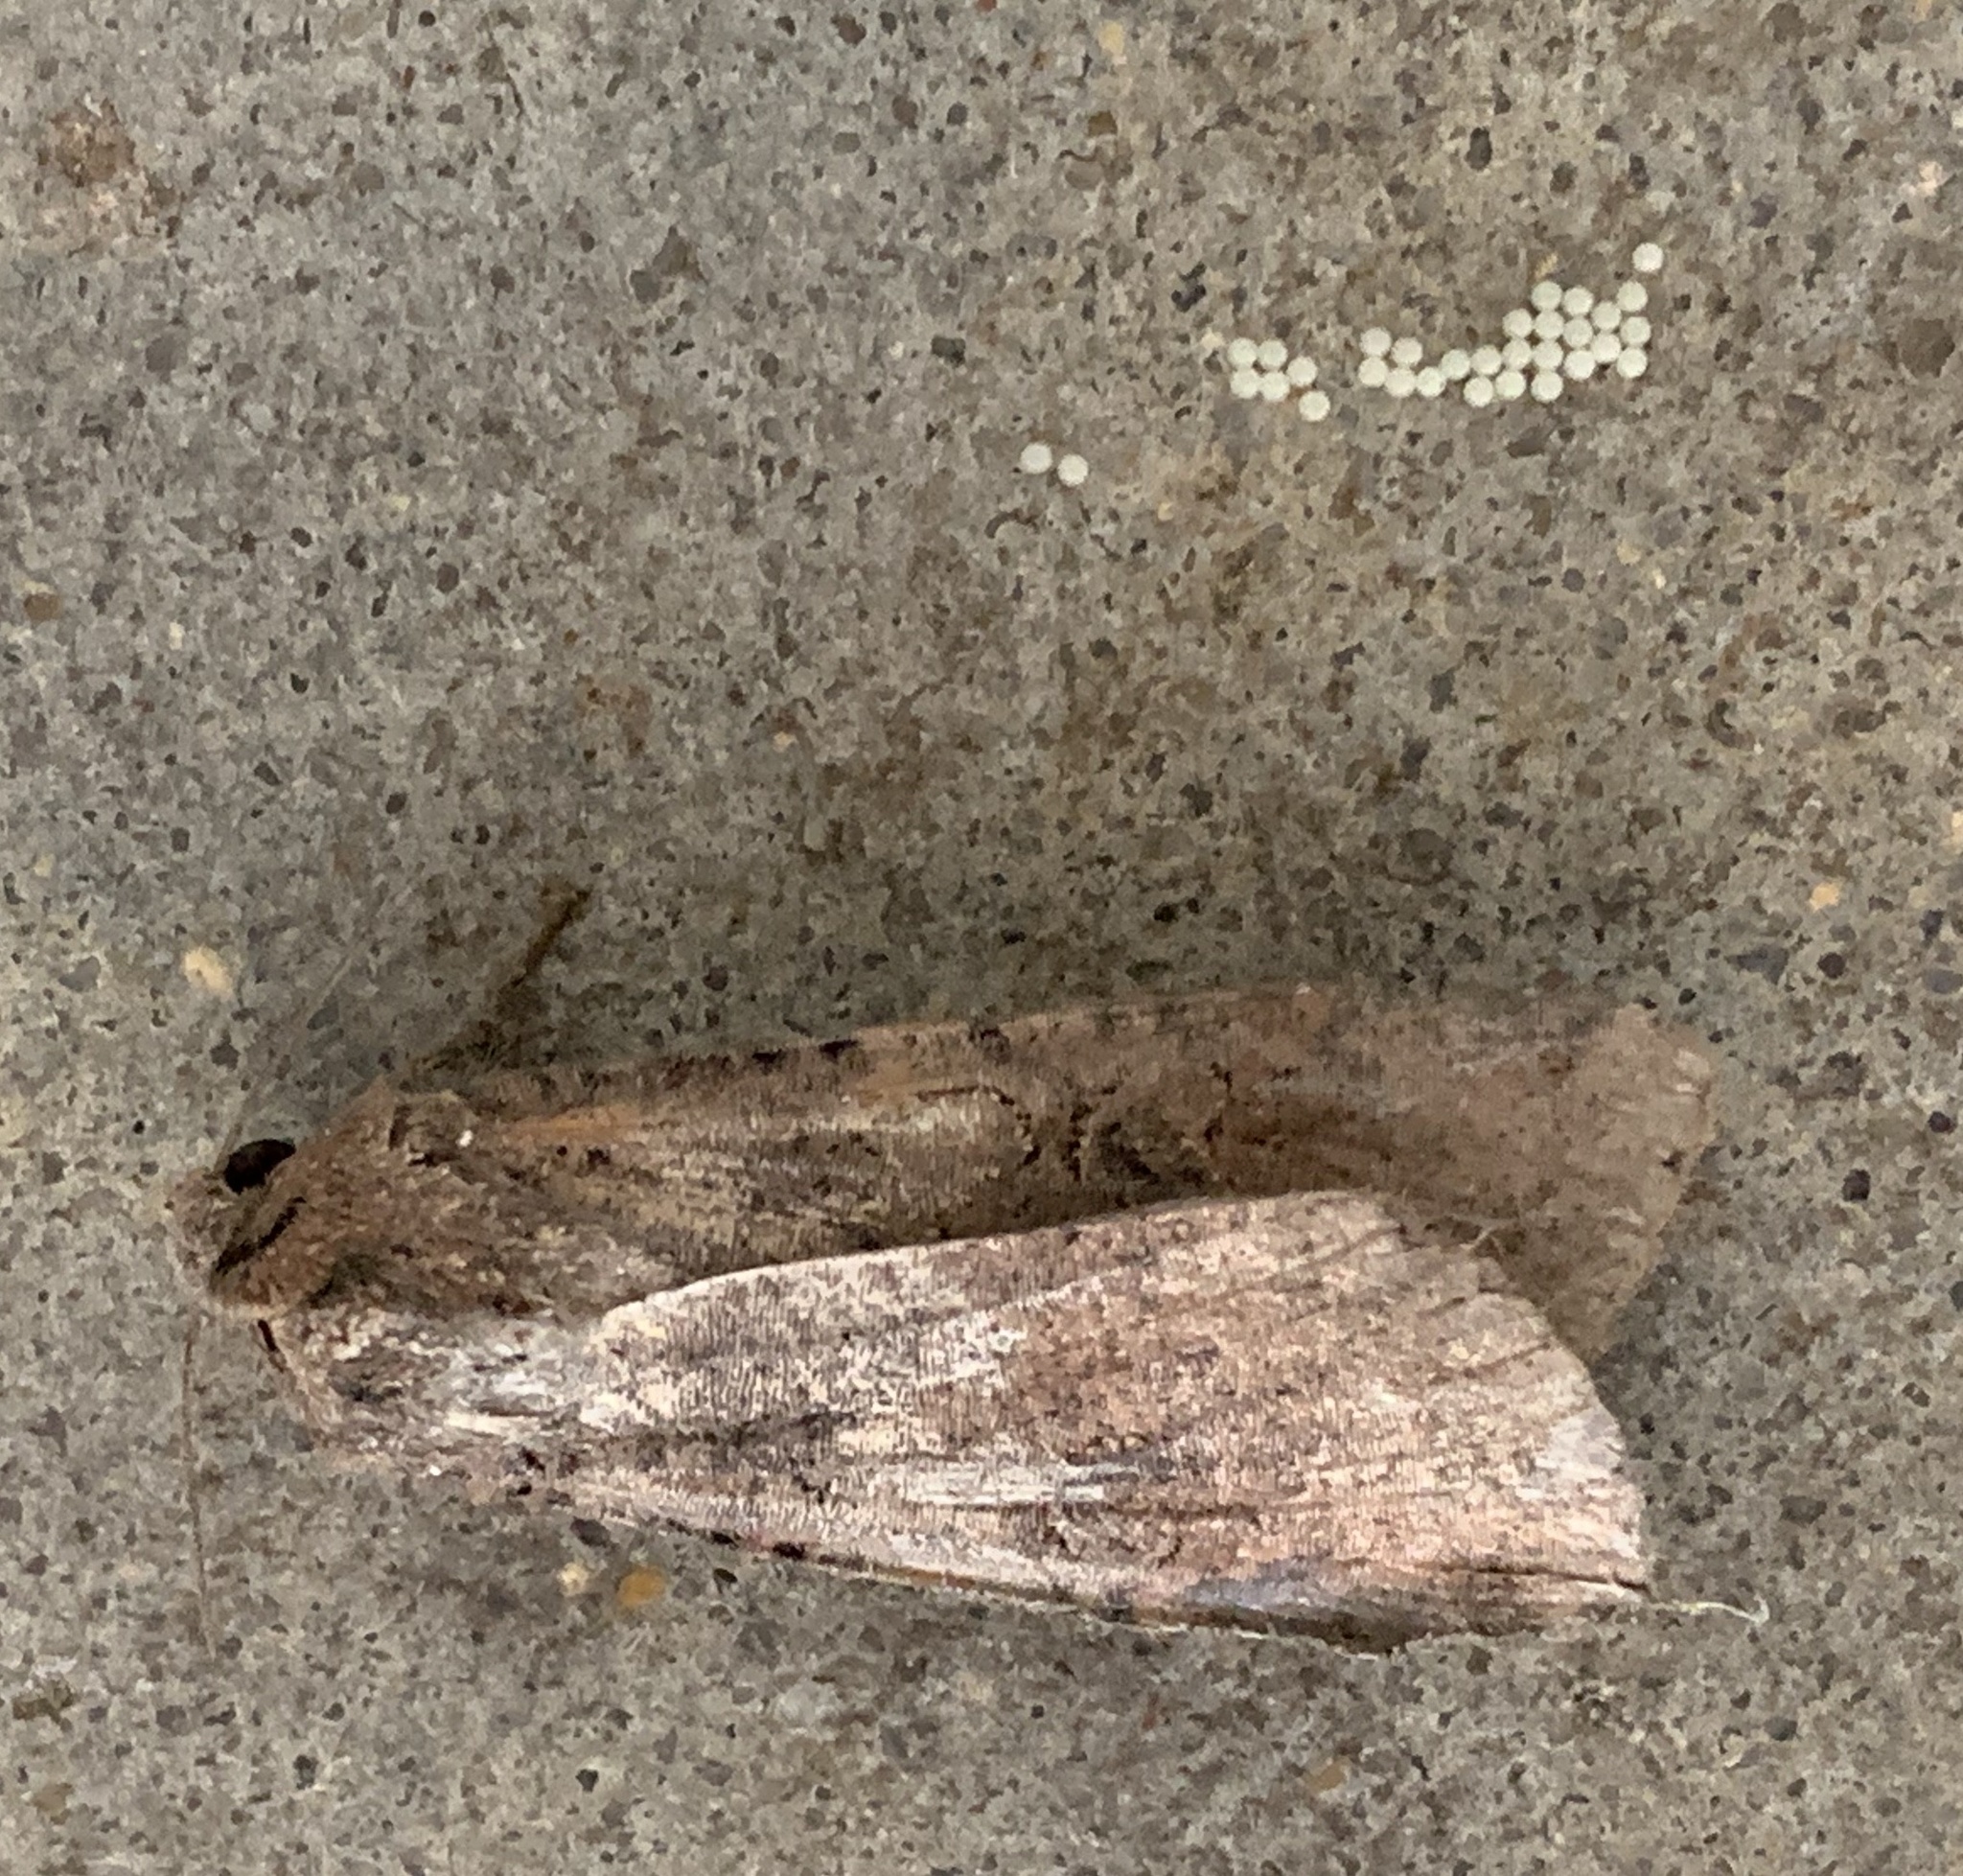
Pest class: cutworms